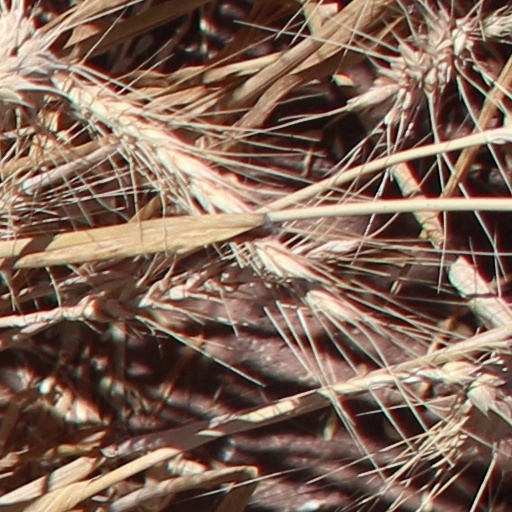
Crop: wheat